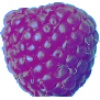
Label: Raspberry 1